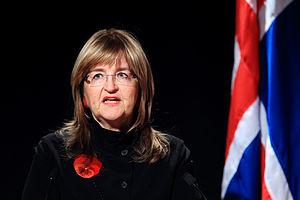
Ásta Ragnheiður Jóhannesdóttir, née le 16 octobre 1949, est une femme politique islandaise.